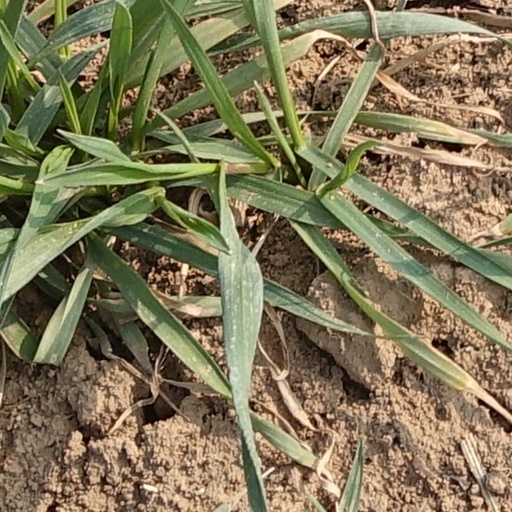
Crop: wheat